Ornithocheiromorpha

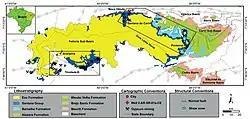
Geological map of the Araripe Basin, with the extent of the Santana Group shown in dark blue

In their description of "Lingyuanopterus" in 2022, Xu Yizhi and colleagues recovered the following phylogeny based on the earlier work of Borja Holgado and Rodrigo Pêgas.